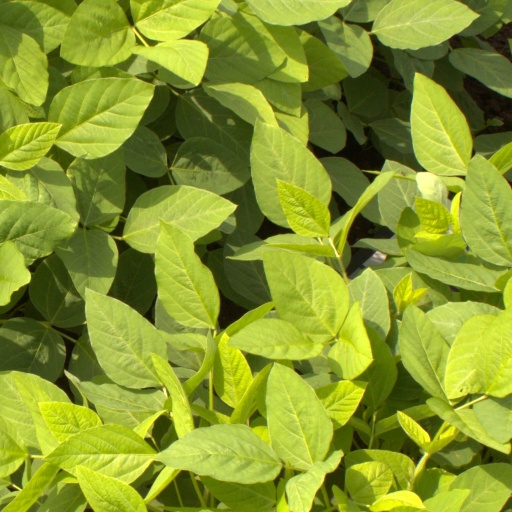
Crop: soybean